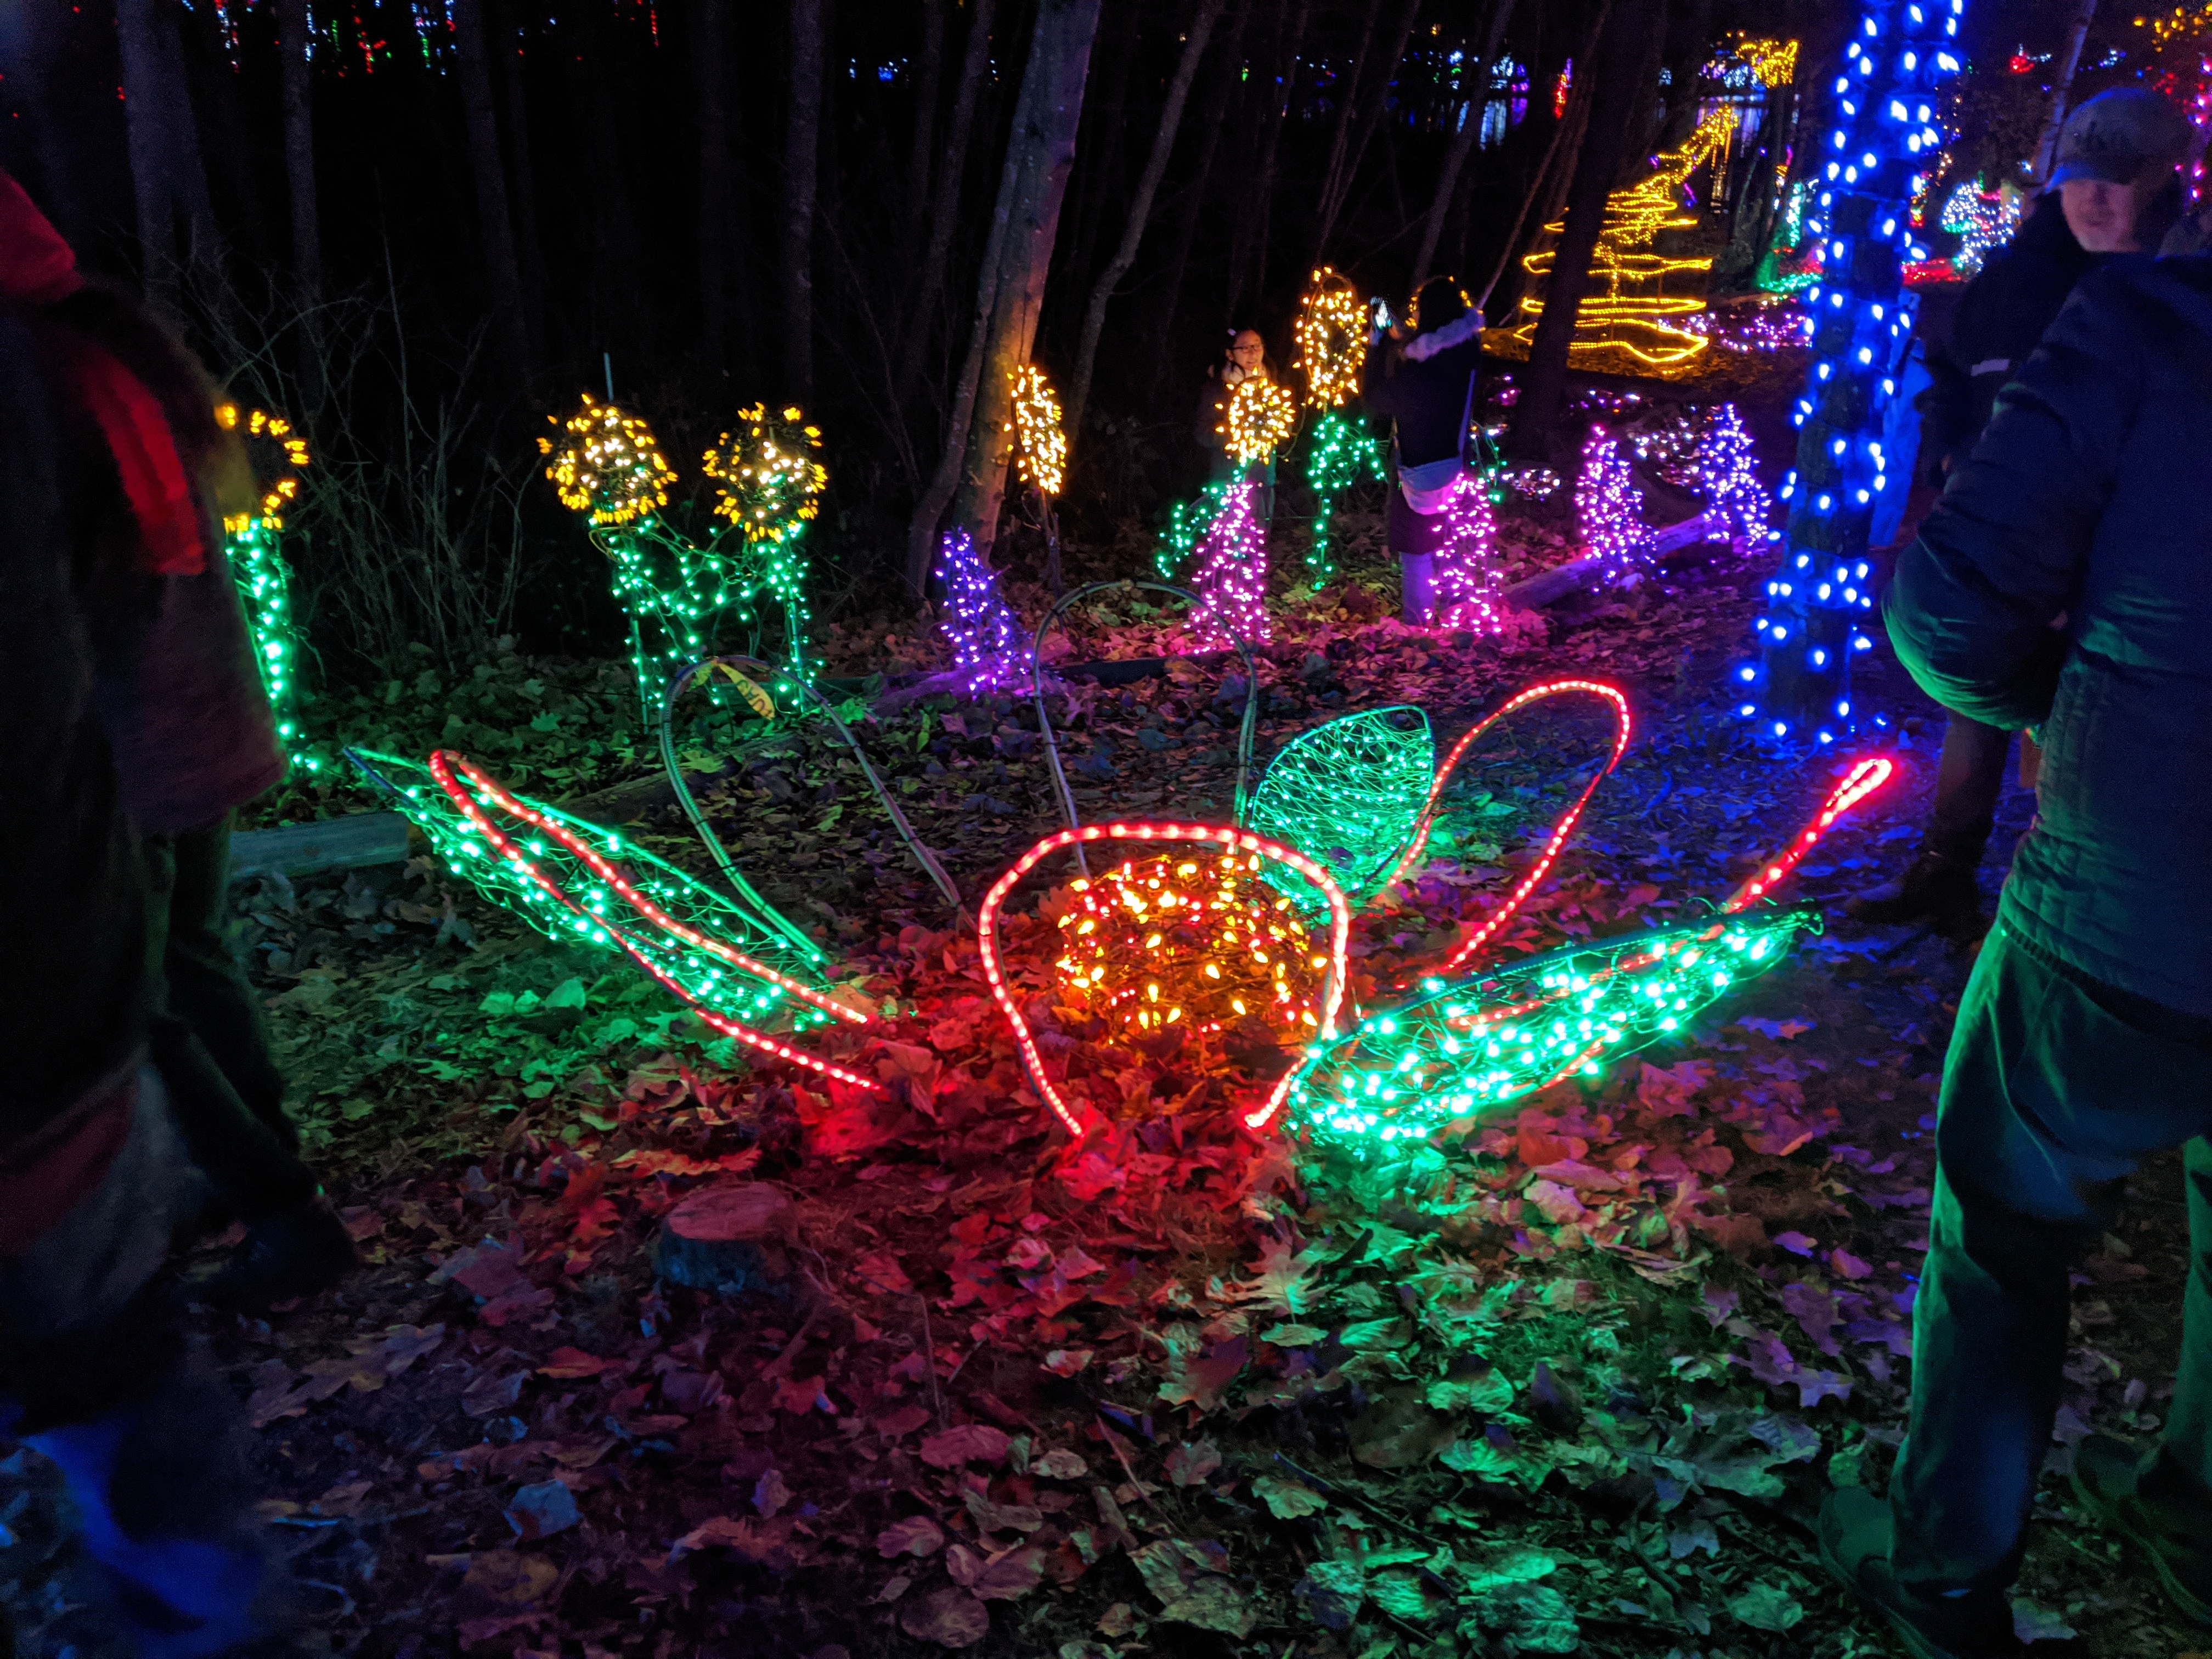
night, light, lights, dark, christmas lights, red, green, light flower, whimsical, illumination, outdoors, lighting, tree, technology, plant, interior design, art